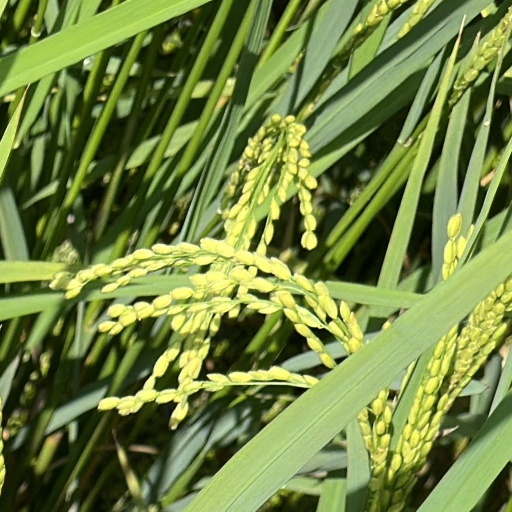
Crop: rice